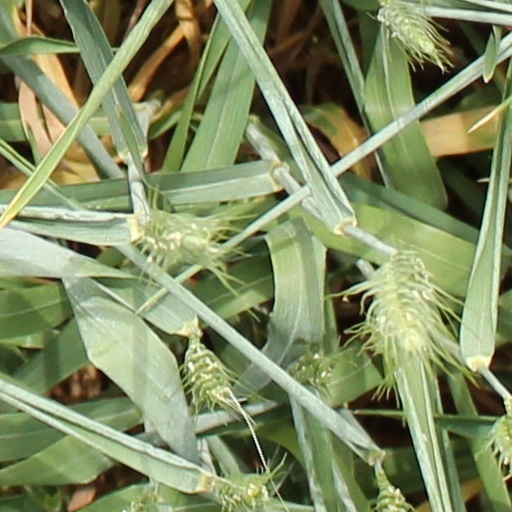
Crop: wheat